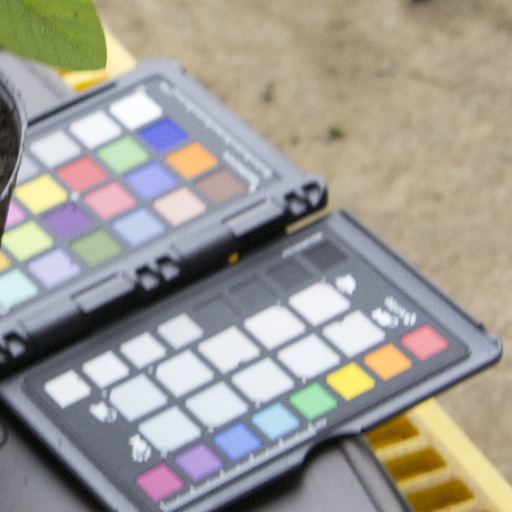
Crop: soybean